Melekeok

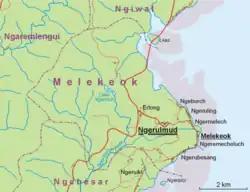
Map of State of Melekeok

Melekeok is a state of the Republic of Palau located on the central east coast of Babeldaob Island. The seat of government of the country, Ngerulmud, is located in the state. The state consists of long beaches, hills, steep ridges, rivers, and the largest and only natural freshwater lake in Palau and Micronesia, Lake Ngardok.